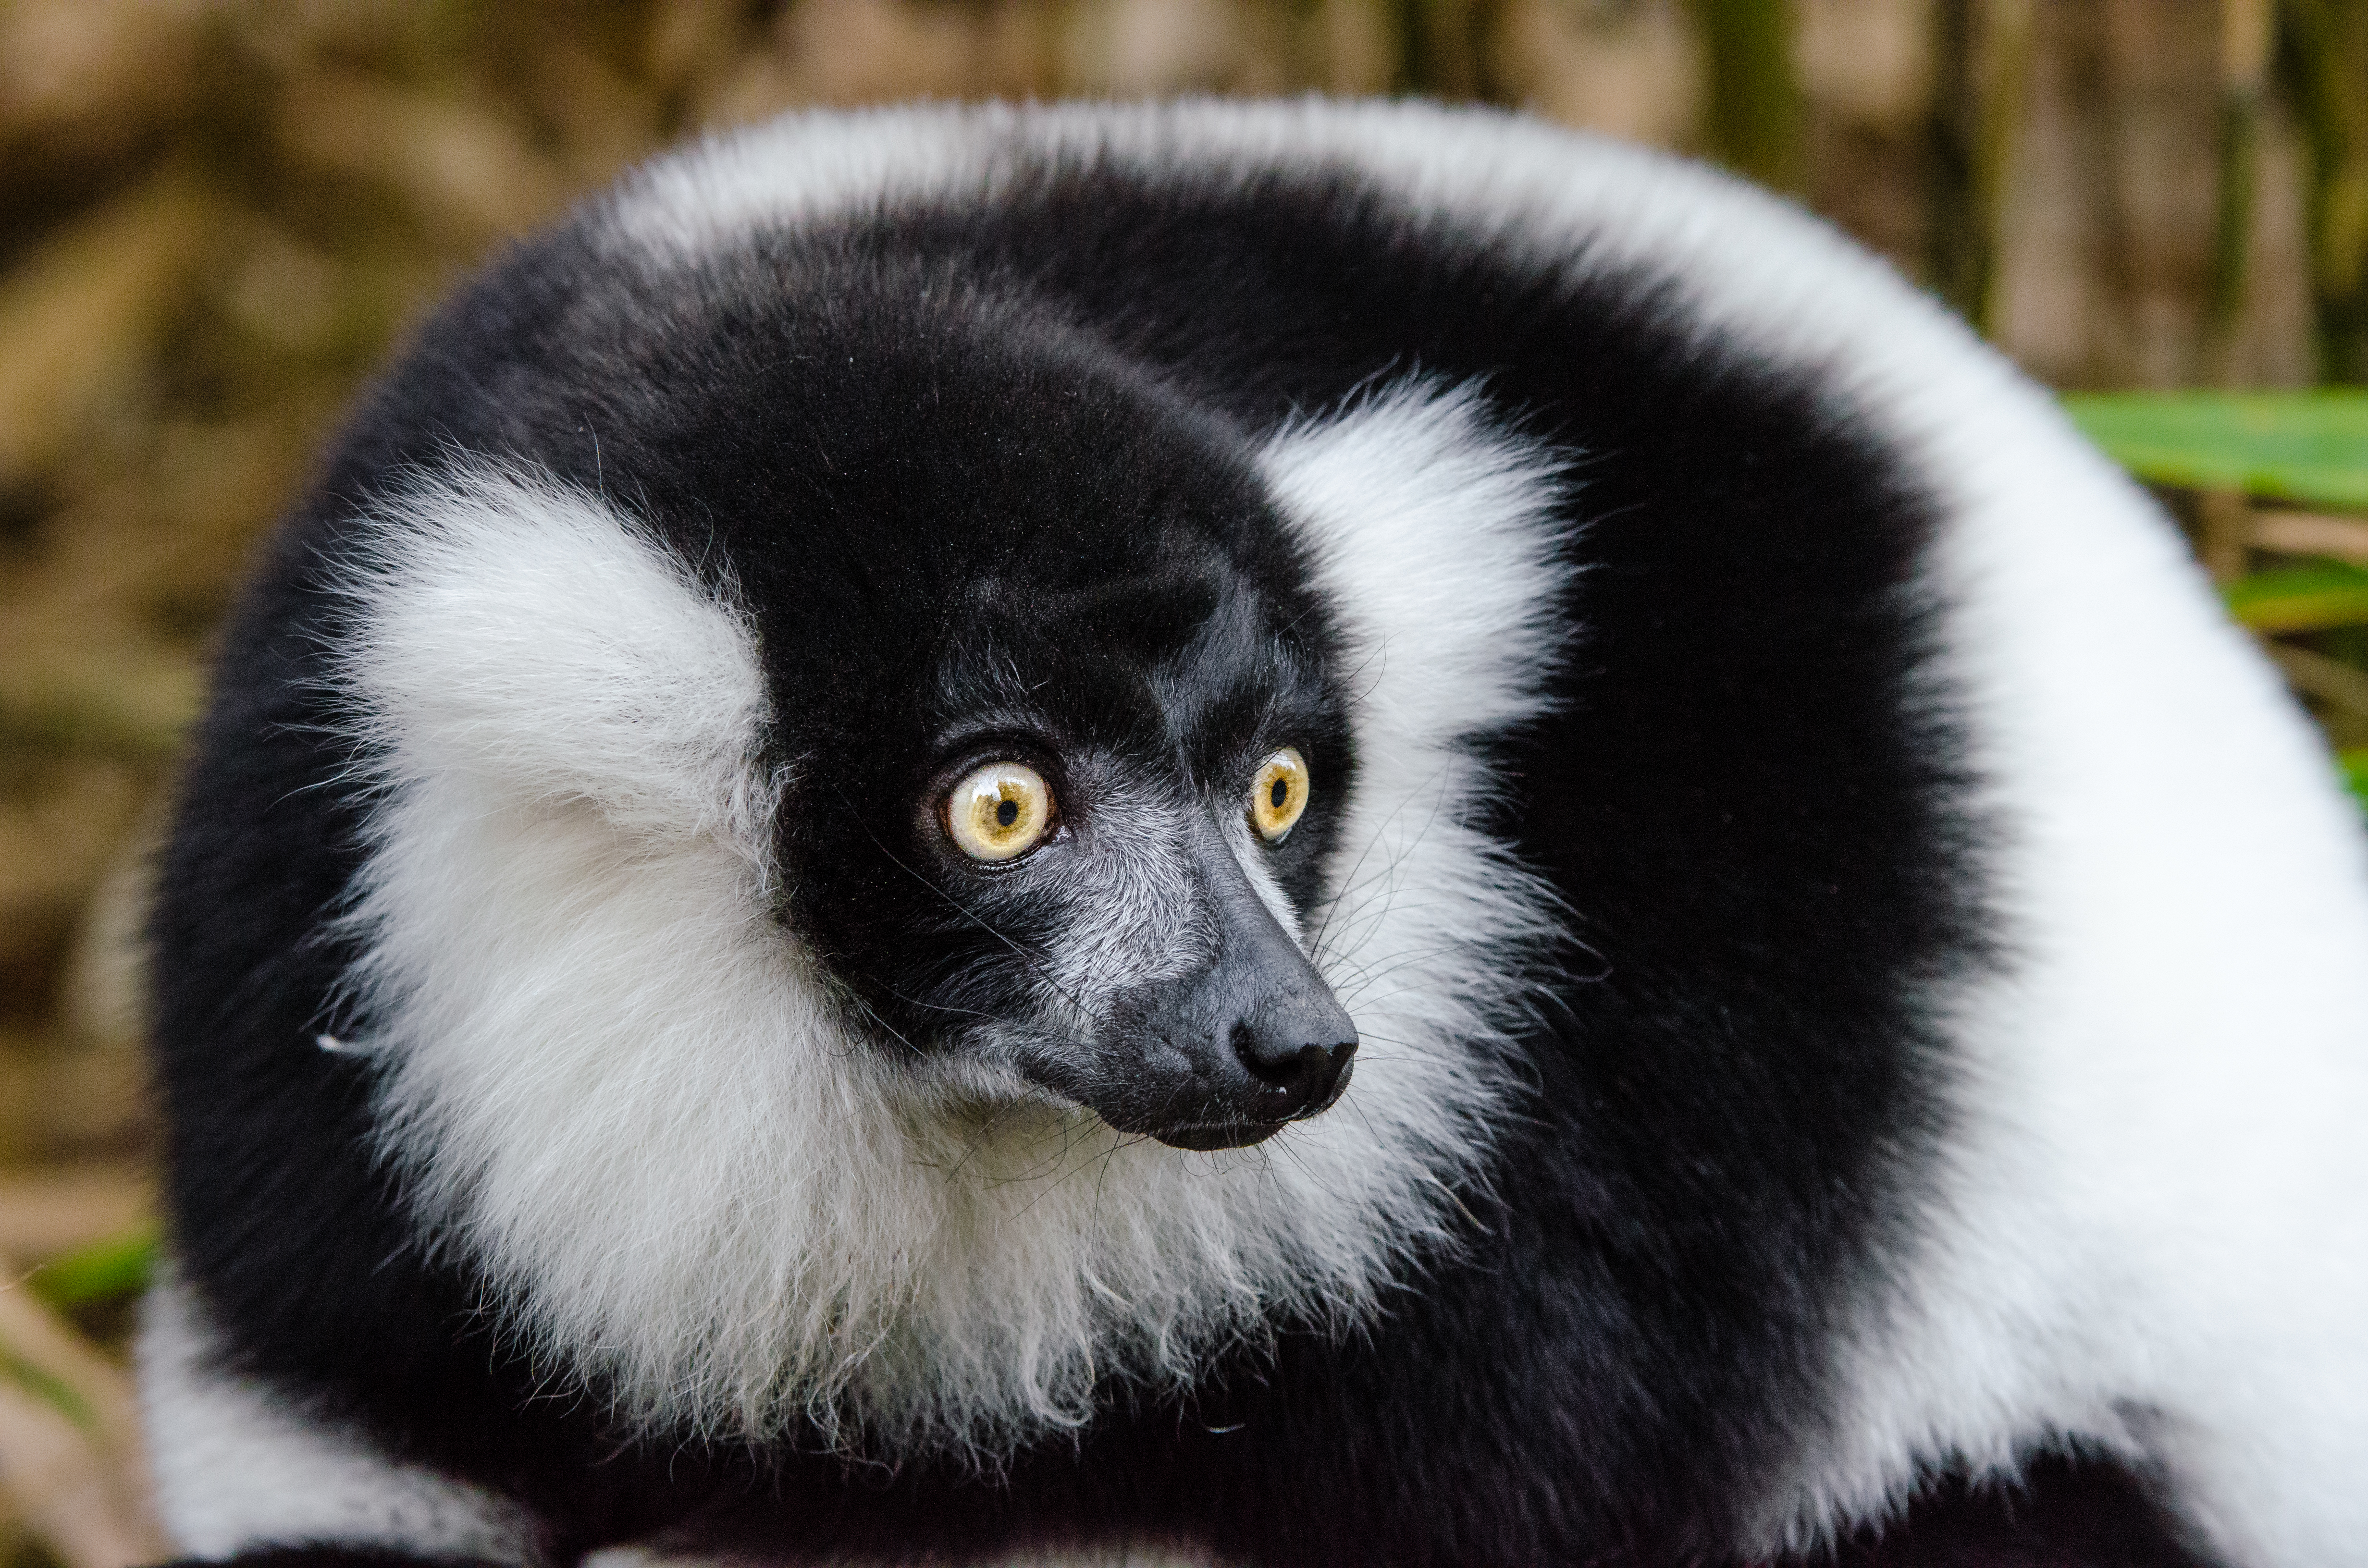
bokeh, wildlife, zoo, beak, mammal, fauna, primate, gibbon, endangered, madagascar, vertebrate, germany, lemur, lemurs, critically, d7000, new world monkey